Orphée (Glass)

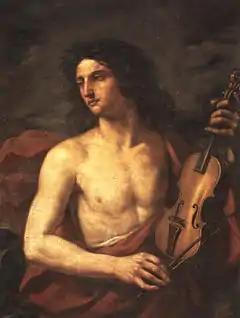

Orphée is a chamber opera in two acts and 18 scenes, for ensemble and soloists, composed in 1991 by Philip Glass, to a libretto (in French) by the composer, based on the scenario of the eponymous film (1950) by Jean Cocteau. Commissioned by the American Repertory Theater in Cambridge, Massachusetts, and the Brooklyn Academy of Music in New York, this is the first part of a trilogy in honour of the French poet. The world premiere of the work took place on 14 May 1993 under the direction of Martin Goldray and the European premiere in London on 27 May 2005 in the Royal Opera House's Linbury Studio Theatre.